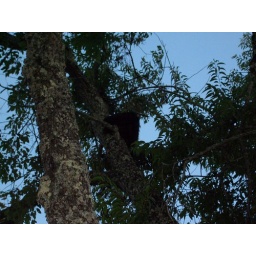
black bear in a tree